Pundarikakshan Perumal Temple

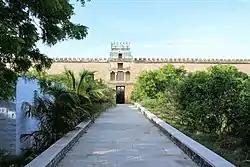
Fort wall with gateway tower in the center

The temple is revered in "Nalayira Divya Prabandham", the 7th–9th century Vaishnava canon, by Periyalvar in eleven hymns and Thirumangai Alvar in thirteen hymns. The temple is classified as a "Divya Desam", one of the 108 Vishnu temples that are mentioned in the book. Some of the ancient Sanskrit books consider the temple as an "uthamakshetram", meaning the place that gives the best to its devotees. The sculptures on the pillars of the temple reveal the earliest practice of Krishna worship in Tamil Nadu.